Kings Nympton railway station

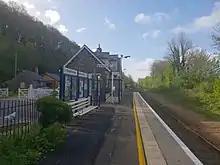
Kings Nympton in April 2019.

FGW rebranded as GWR in 2015. The temporary signage at the station—timetable posters, etc.—were updated to reflect the new branding, but as of 2020, the permanent signage continues to use the FGW logo BR-style design. GWR also painted new yellow lines on the platform and installed a customer help point.